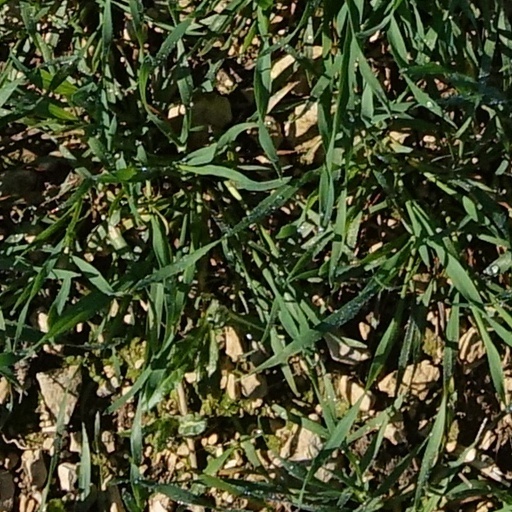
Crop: wheat